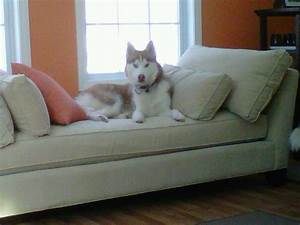
Label: dog